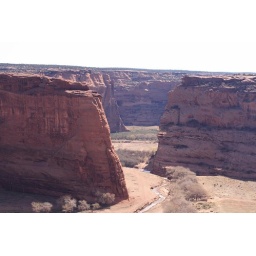
Canyon floor near white house ruins